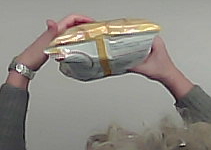
Product: lays_classic